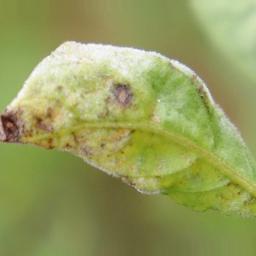
Label: powdery mildew